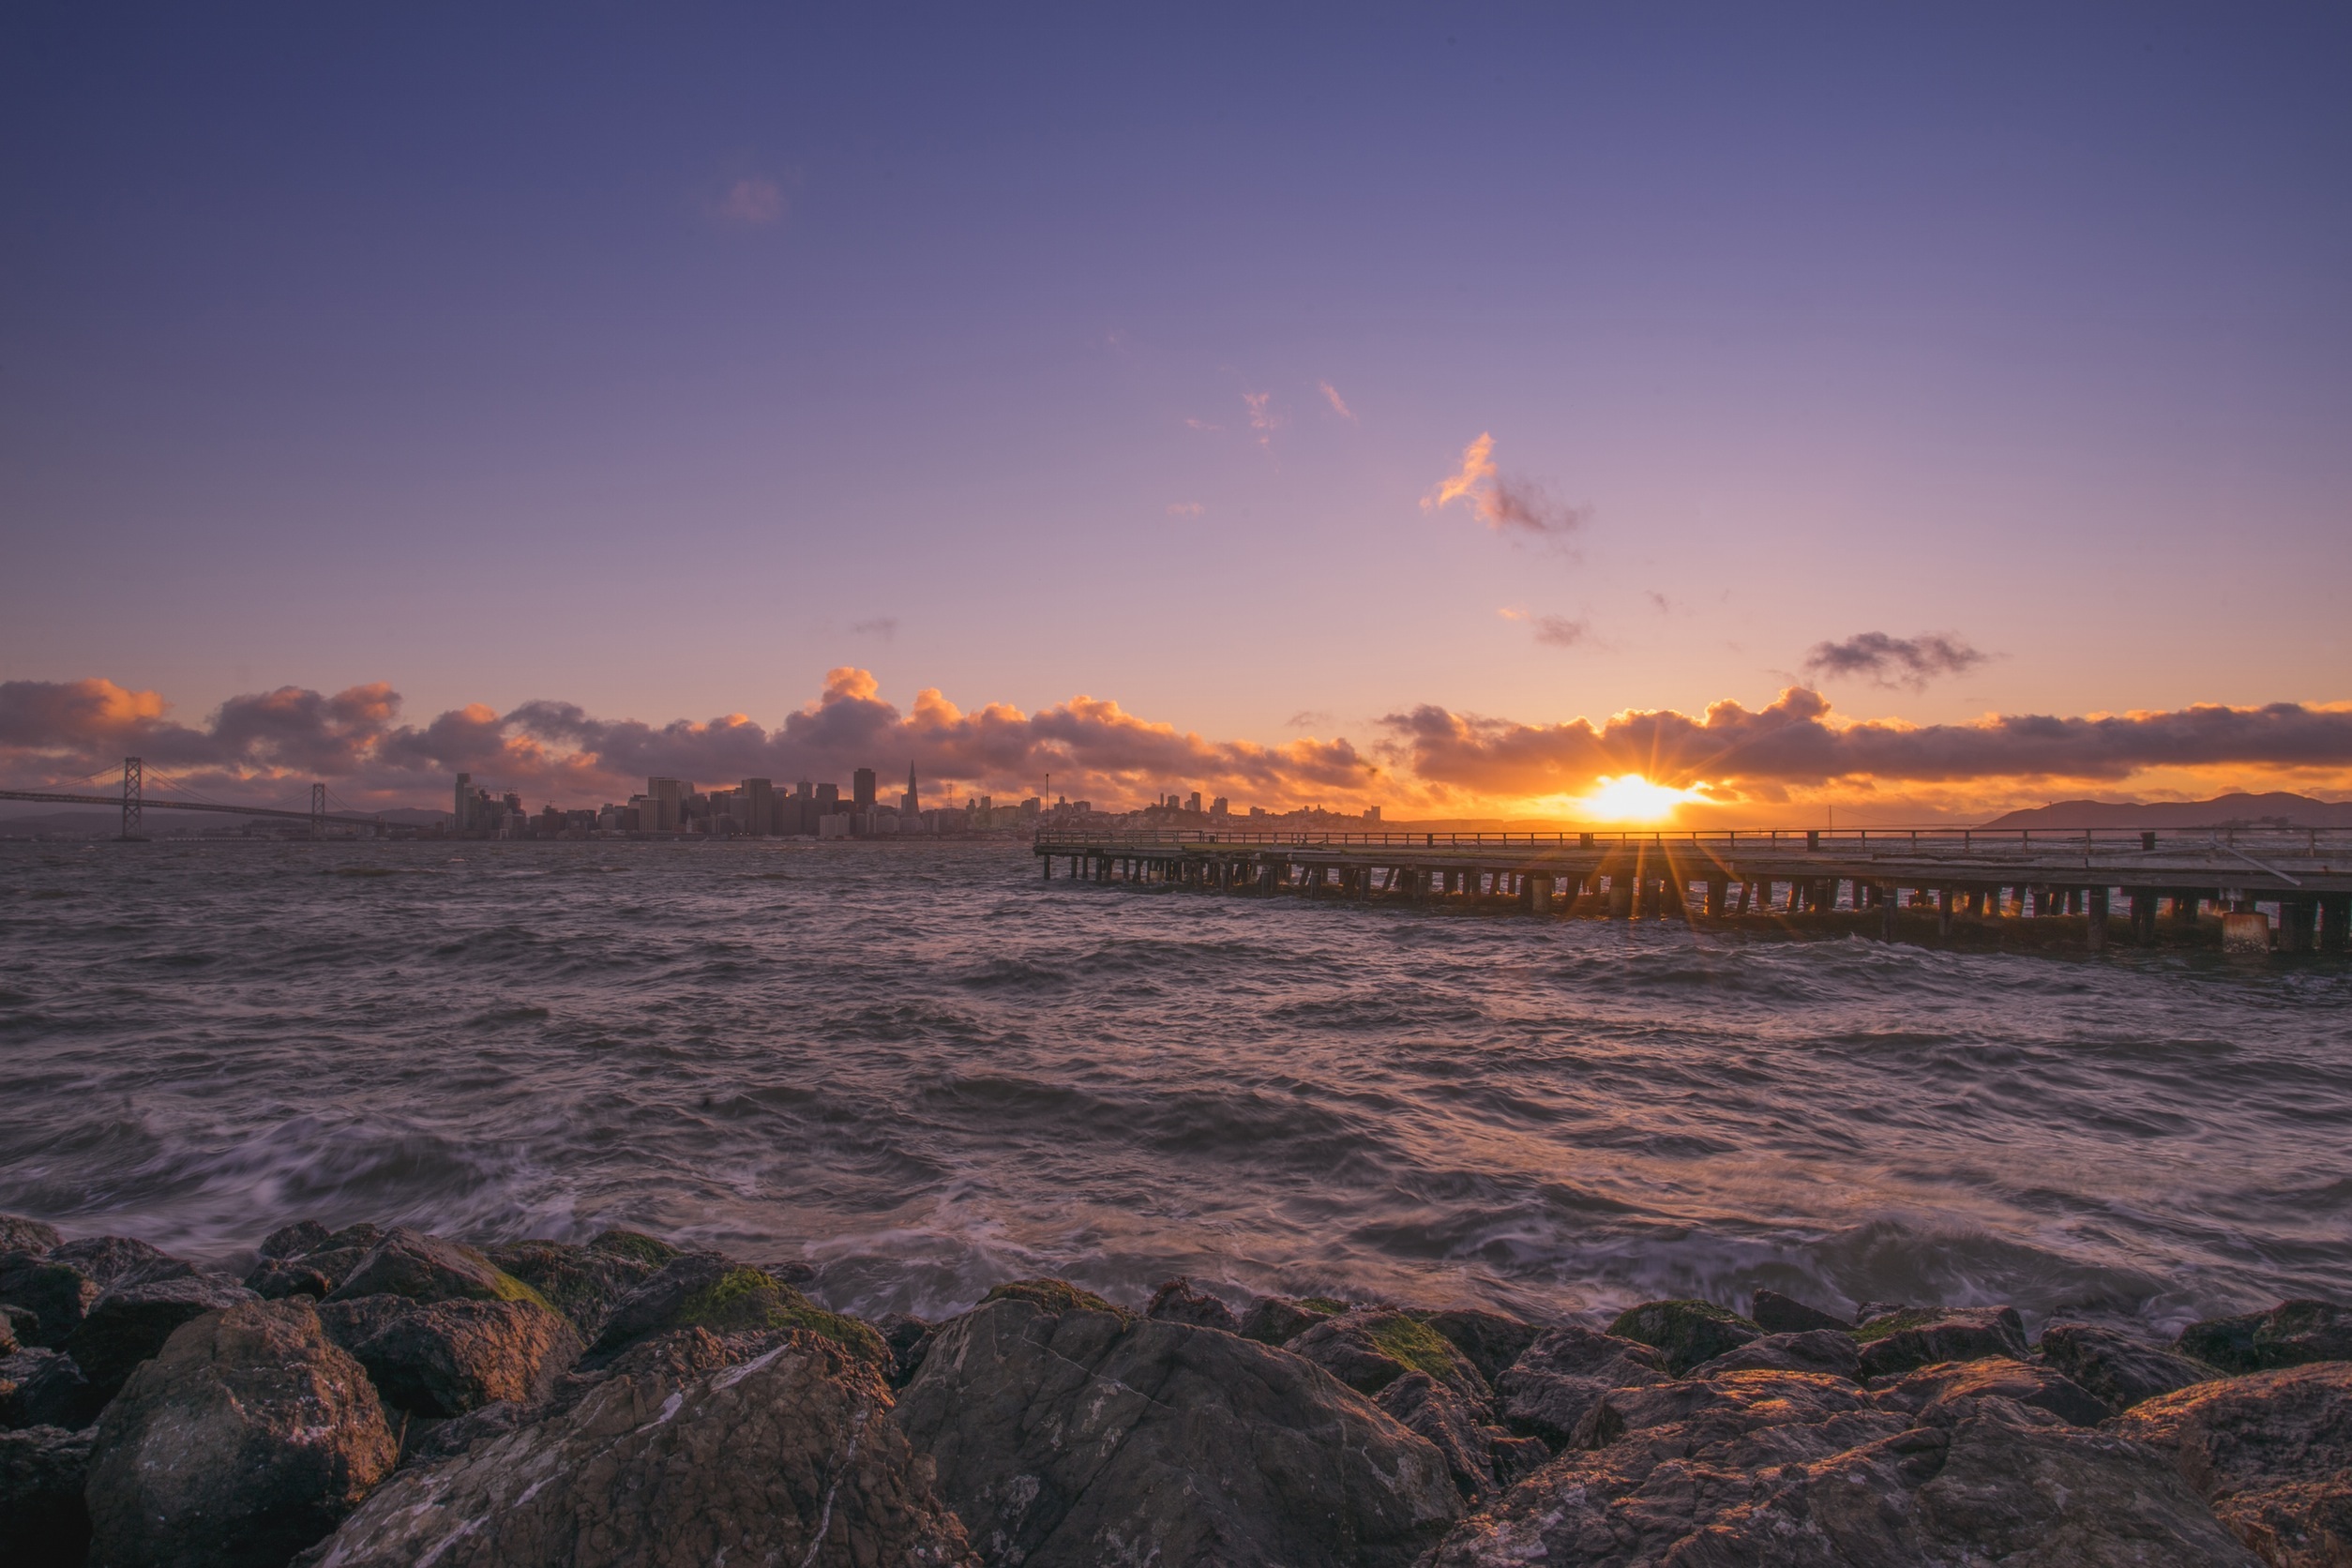
beach, sea, coast, water, ocean, horizon, cloud, sky, sun, sunrise, sunset, bridge, skyline, sunlight, morning, shore, wave, view, dawn, city, pier, travel, dusk, evening, reflection, scenic, bay, tourism, body of water, rocks, afterglow, atmospheric phenomenon, wind wave, jatty